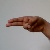
The image shows a hand gesture representing the letter 'H' in Indian Sign Language.